Dryanovo Monastery

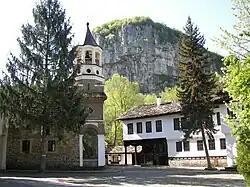

The Dryanovo Monastery ("Dryanovski manastir") is a functioning Bulgarian Orthodox monastery situated in the Andaka River Valley, in Bulgarka Nature Park in the central part of Bulgaria five kilometers away from the town of Dryanovo. It was founded in the 12th century, during the Second Bulgarian Empire, and is dedicated to Archangel Michael. Twice burnt down and pillaged during the Ottoman rule of Bulgaria, the monastery was restored at it present place in 1845. It was the site of several battles during the April Uprising of 1876.